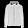
Label: Coat